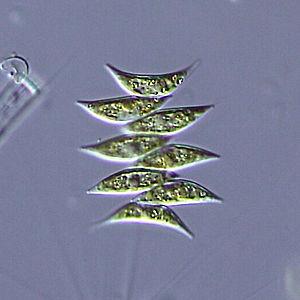
Les Chlorophyceae sont une classe d'algues vertes de la division des Chlorophyta. Le mot associe les racines grecques χλωρός [khlôros] et φύκος [phucos].